Korean cuisine

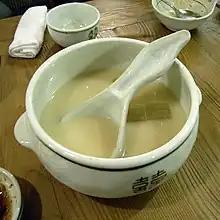
A bowl of "makgeolli", a type of "takju"

All Korean traditional nonalcoholic beverages are referred to as "eumcheong" or "eumcheongnyu" (음청류 ) which literally means "clear beverages". According to historical documents regarding Korean cuisine, 193 items of "eumcheongnyu" are recorded. "Eumcheongnyu" can be divided into the following categories: "tea", "hwachae" (fruit punch), "sikhye" (sweet rice drink), "sujeonggwa" (persimmon punch), "tang" (탕, boiled water), "jang" (장, fermented grain juice with a sour taste), "suksu" (숙수, beverage made of herbs), "galsu" (갈수, drink made of fruit extract, and Oriental medicine), honeyed water, juice and milk by their ingredient materials and preparation methods. Among the varieties, tea, "hwachae", "sikhye", and "sujeonggwa" are still widely favored and consumed; however, the others almost disappeared by the end of the 20th century.